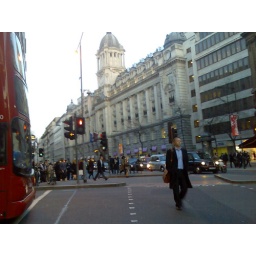
Big red bus in the foreground and man crossing the road...